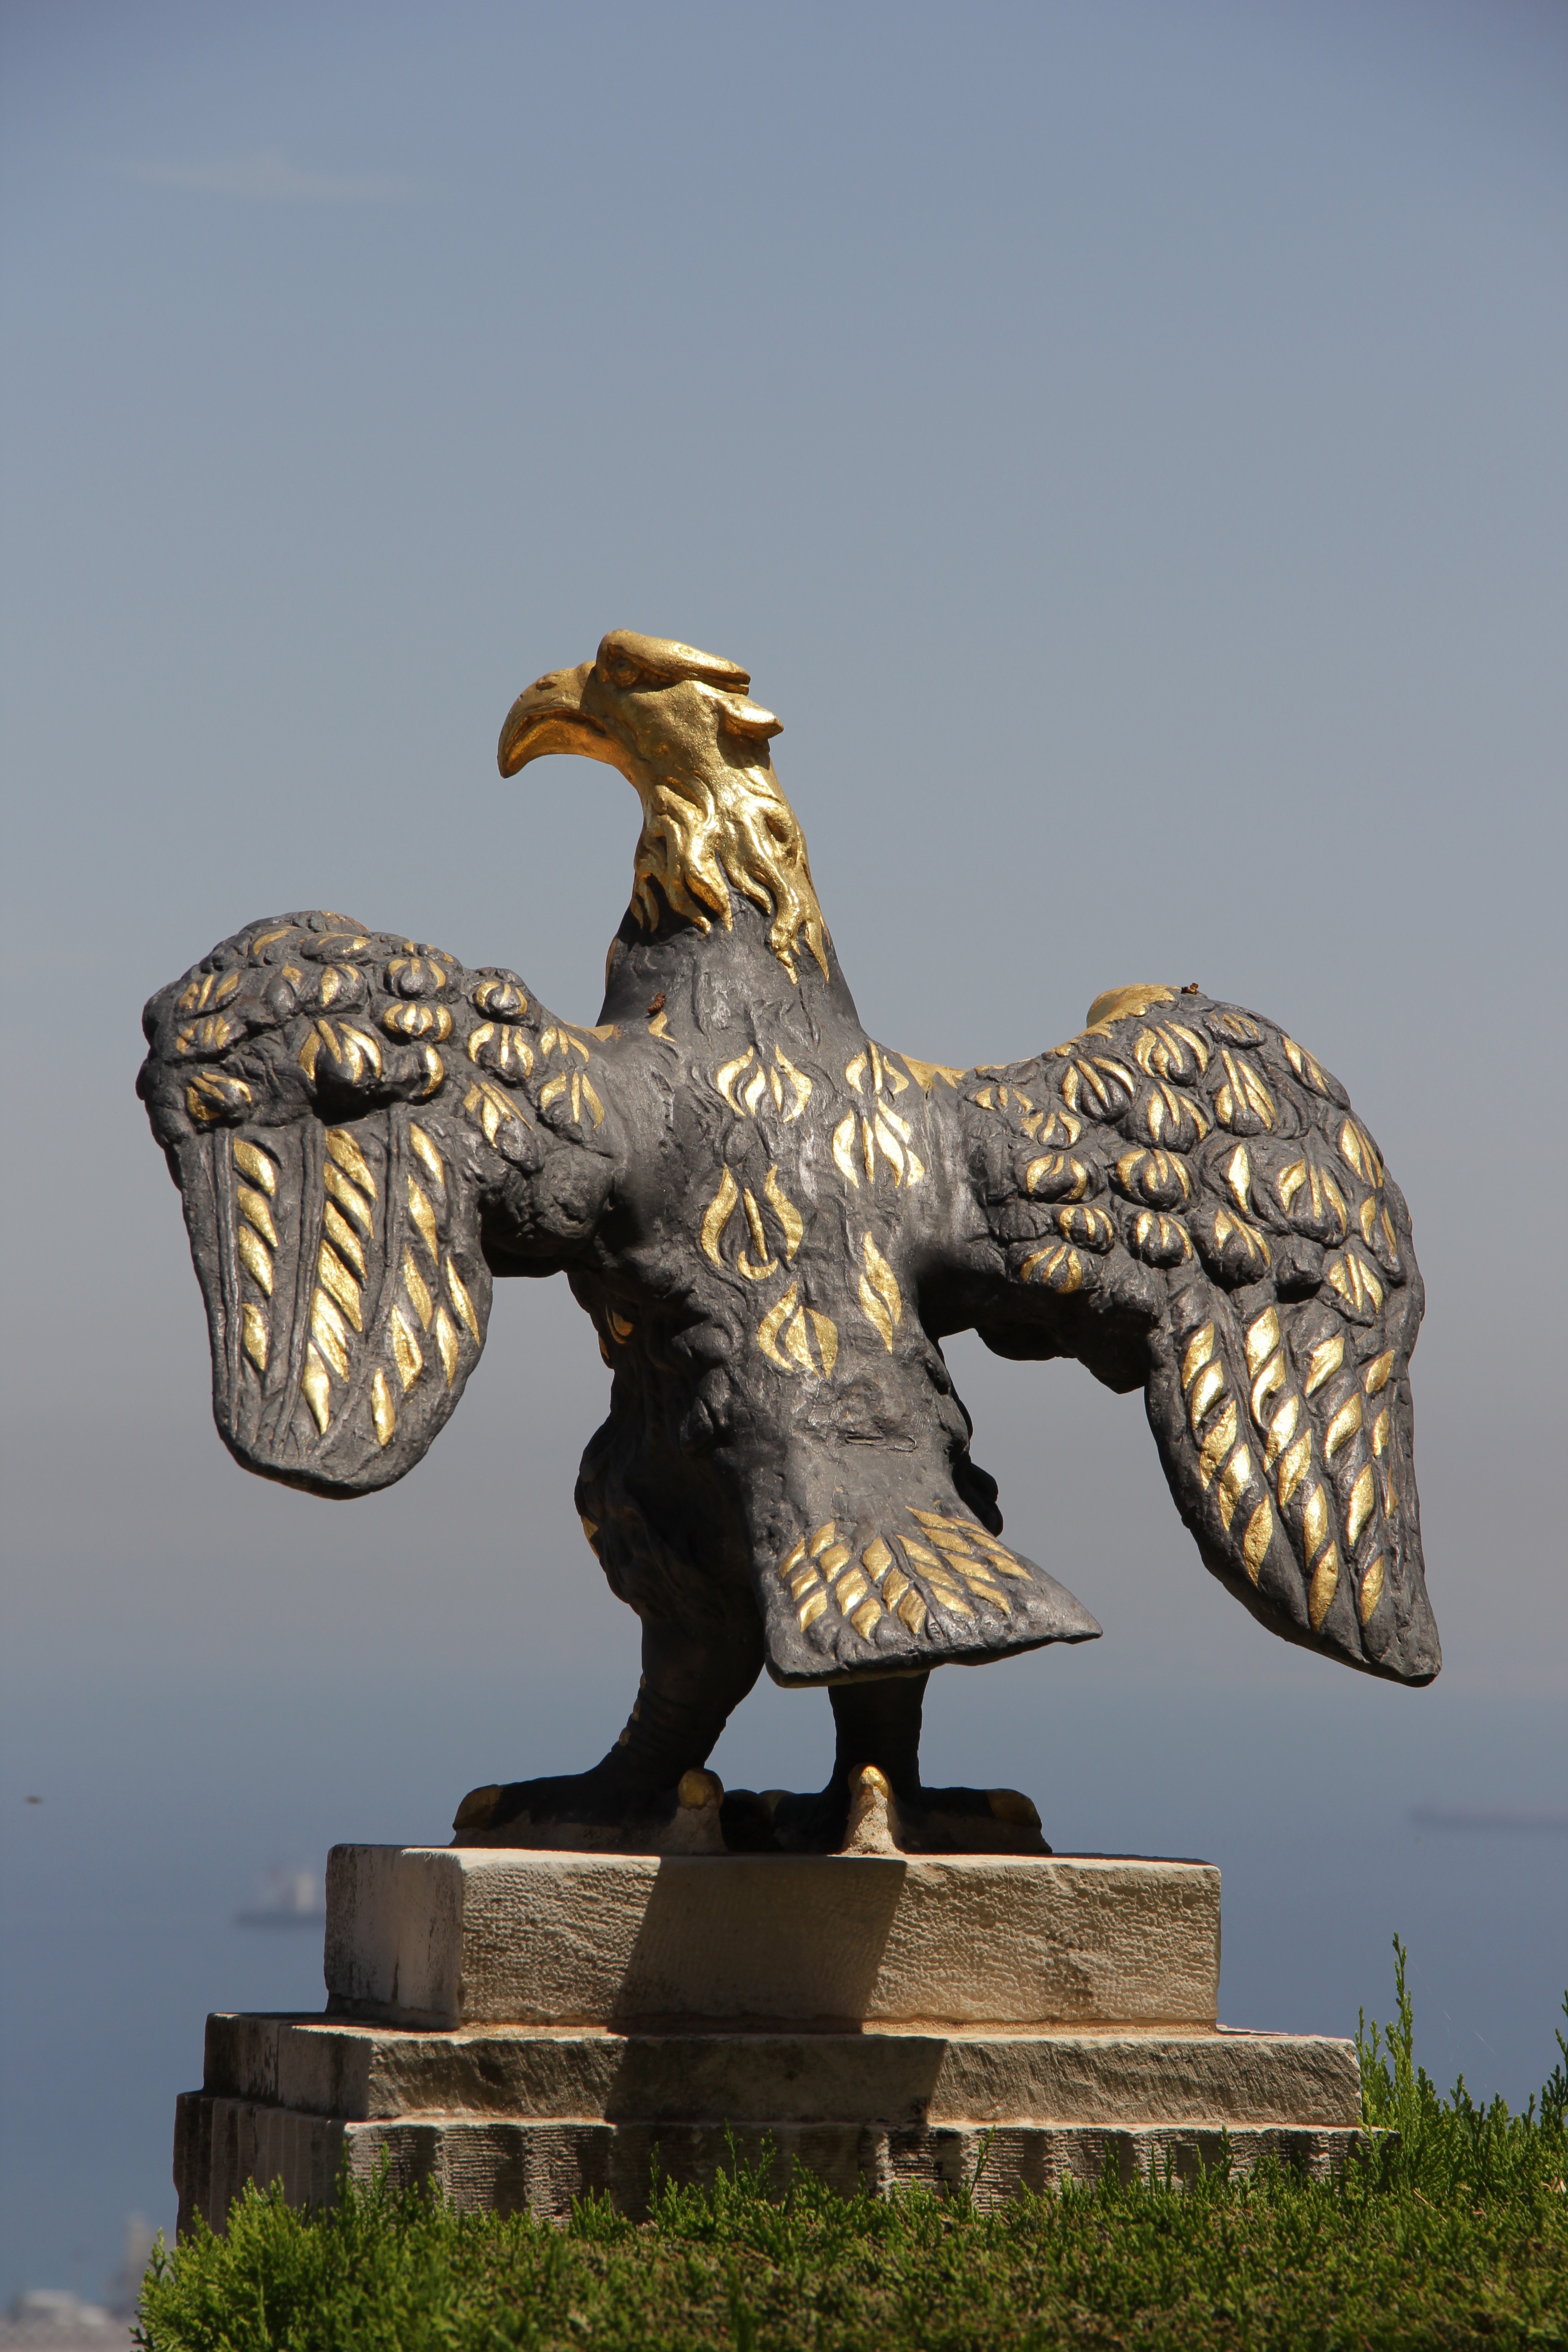
bird, monument, statue, park, eagle, bird of prey, sculpture, art, figure, gold, bronze, elegance, pride, haifa, adler